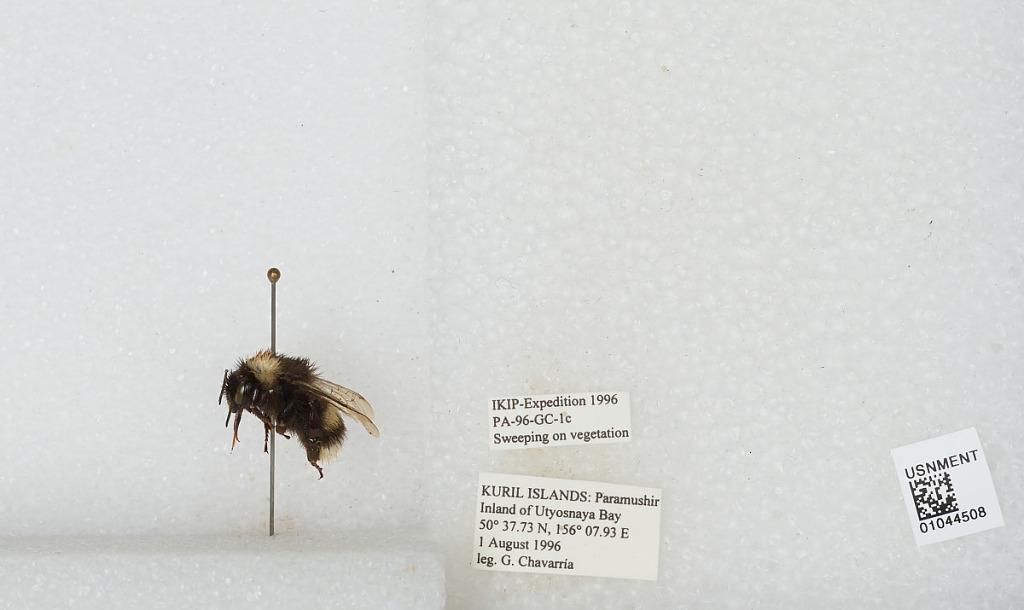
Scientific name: Bombus sp.
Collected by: G. Chavarria
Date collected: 1996-8-1
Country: Russia
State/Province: Sakhalin
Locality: Paramushir Island, inland Of Utyosnaya Bay, Kuril Islands
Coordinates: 50.6289, 156.132